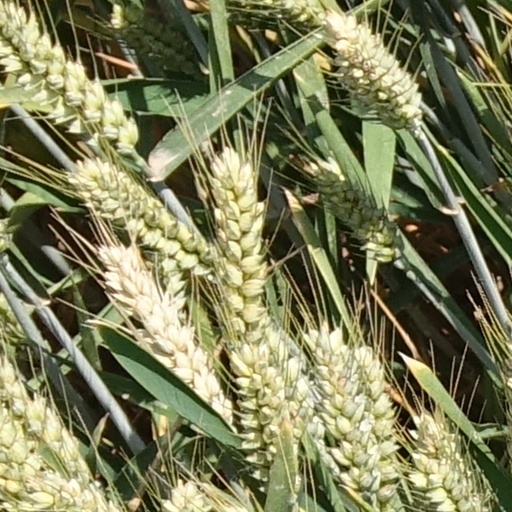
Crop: wheat